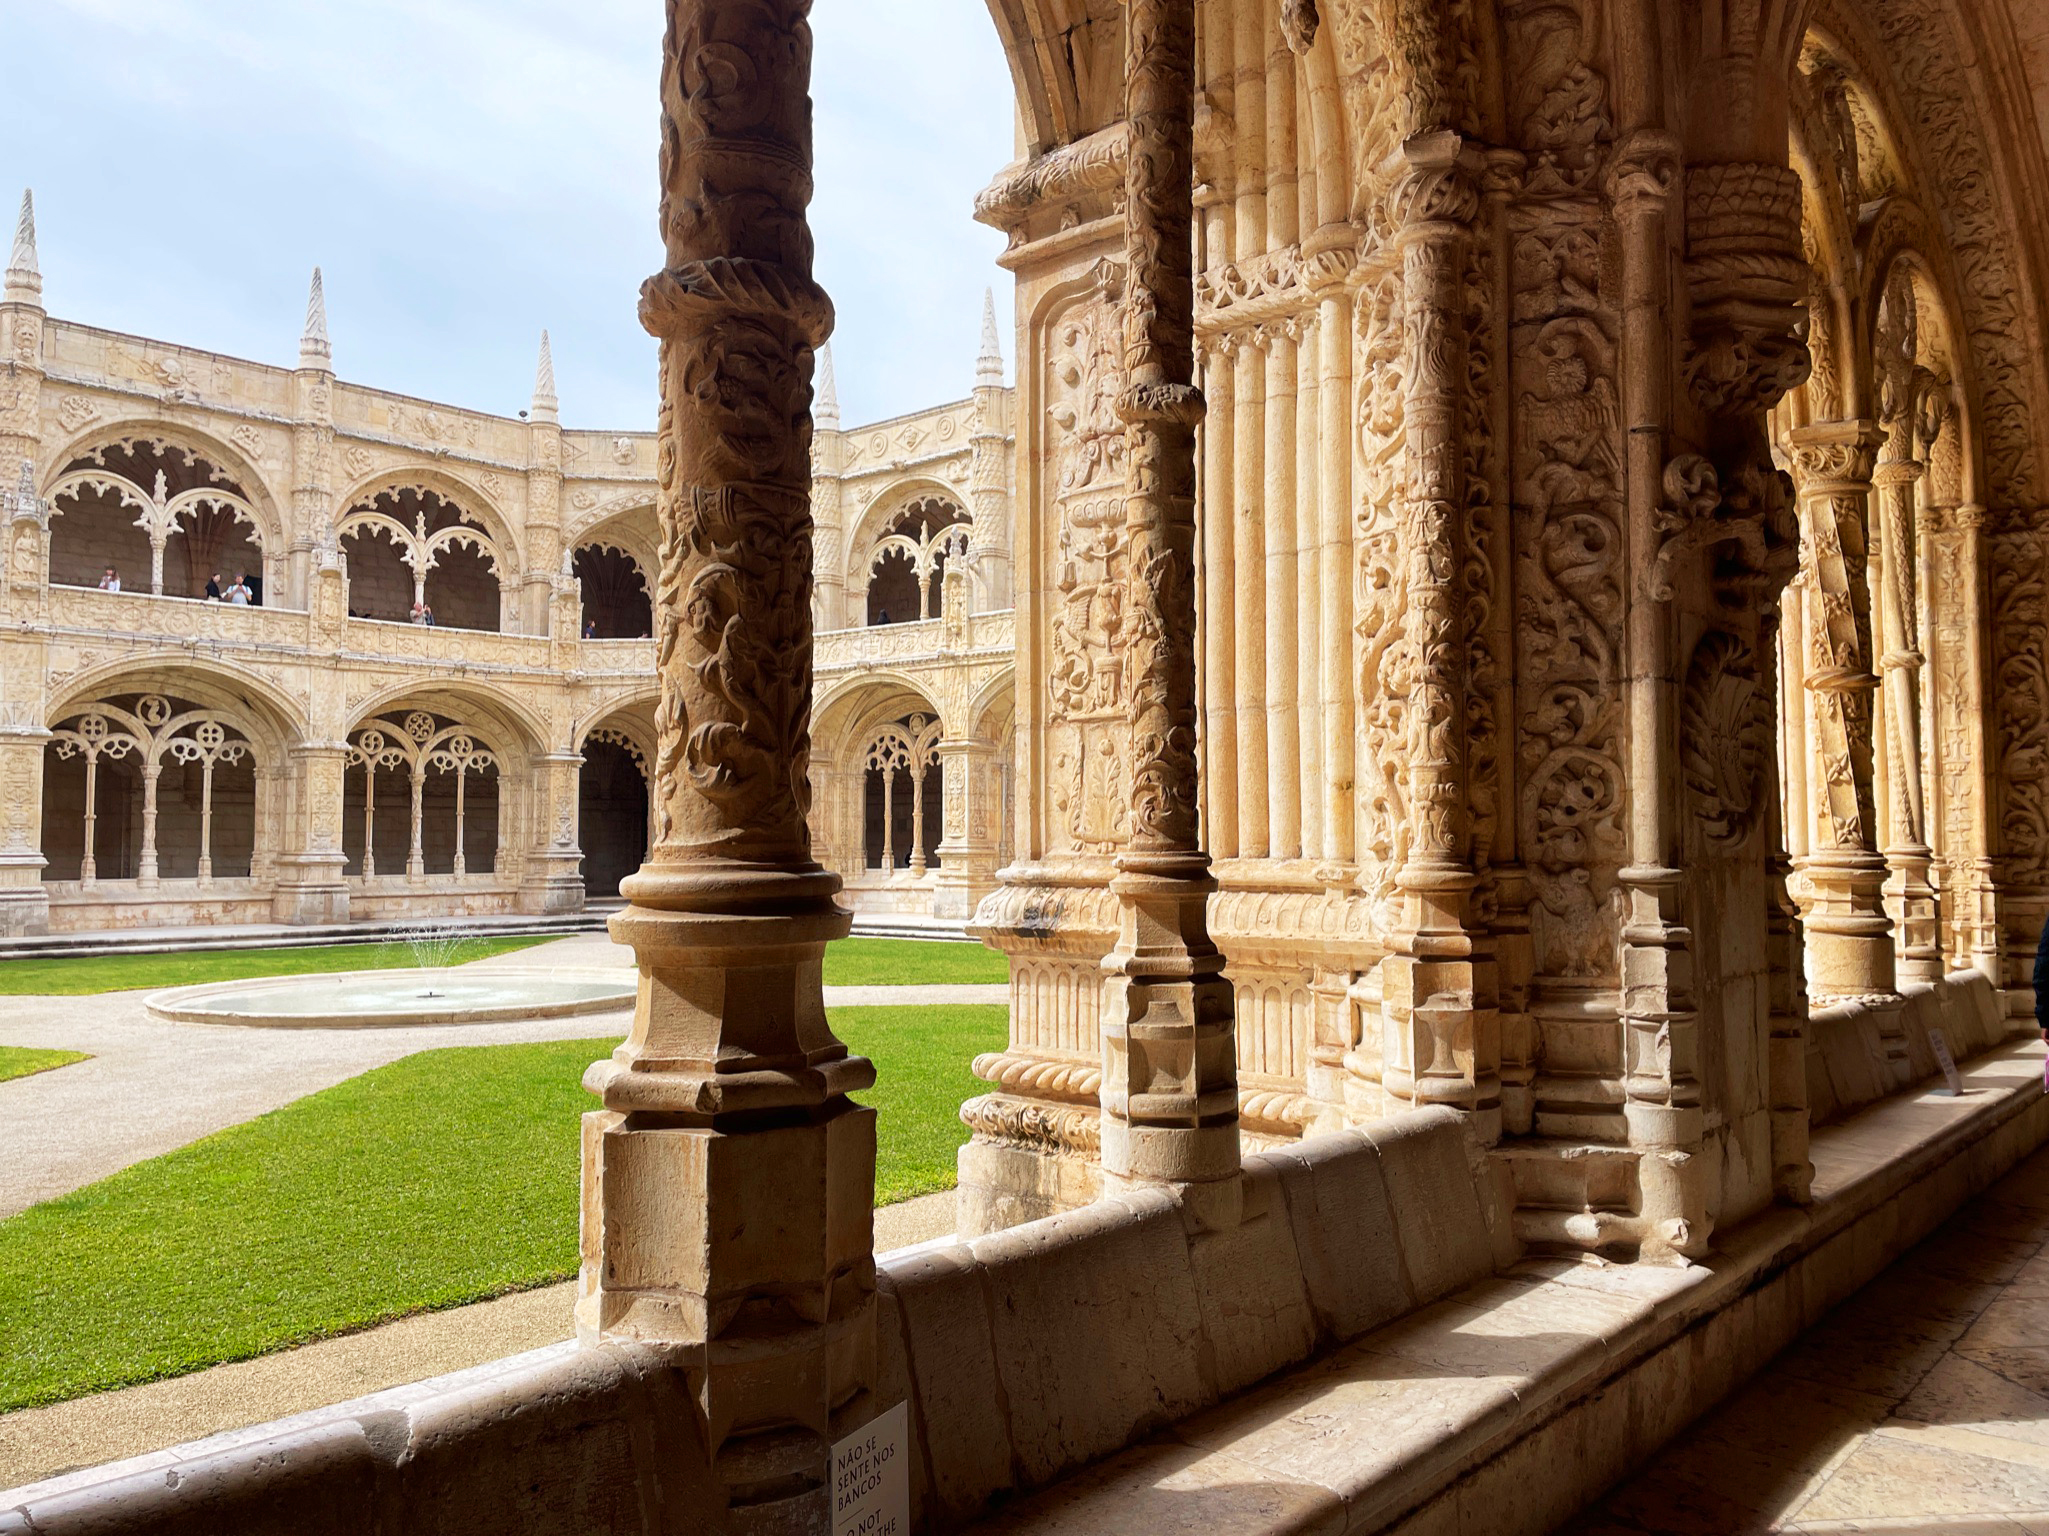
lisbon, jeronimos, cloister, monastery, portugal, architecture, building, facade, symmetry, sky, window, column, arcade, arch, ancient history, medieval architecture, ancient roman architecture, historic site, history, cloud, classical architecture, art, carving, archaeological site, grass, tourist attraction, holy places, shadow, courtyard, city